List of football stadiums in Germany

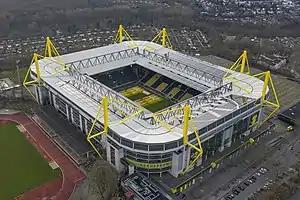
The Westfalenstadion, the largest football stadium in Germany and home of Borussia Dortmund

The following is a list of football stadiums in Germany with a total capacity of at least 20,000 spectators (seating and standing). Below a list of stadiums with a capacity of at least 10,000. Stadiums in bold are part of the 2025–26 Bundesliga.